Makinti Napanangka

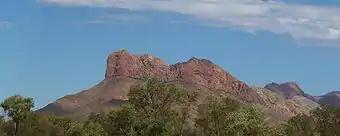
Haasts Bluff, where Makinti lived in the 1940s and 1950s

Makinti Napanangka's year of birth is uncertain, but several sources indicate she was born around 1930, although other sources indicate she may have been born as early as 1922 or as late as 1932 at a location described by some sources as Lupul rockhole but by one major reference work as Mangarri. All sources agree that she comes from the area of Karrkurritinytja or Lake MacDonald, which straddles the border between Western Australia and the Northern Territory, south-west of Kintore, and about west of Alice Springs.